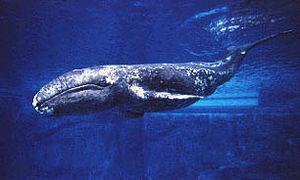
Cette liste traite des mammifères se trouvant au Canada. Il y a environ 200 espèces de mammifères indigènes au Canada. La grandeur de son territoire offre une grande variété d'écosystèmes allant des montagnes aux plaines en passant par les espaces habités. On retrouve au Canada la moitié des espèces mondiales de Cétacés. Le groupe ayant le plus d'espèces sont les Rongeurs alors que le moins nombreux est celui des Didelphimorphes avec une seule espèce.
Les mysticètes ou cétacés à fanons, ou encore vraies baleines, forment un micro-ordre de cétacés. Ce groupe est caractérisé par la possession de fanons. Le terme mysticète vient du grec ancien « mystax » qui a donné « moustache ».
Les cétacés ou Cetacea forment un infra-ordre de mammifères aquatiques.